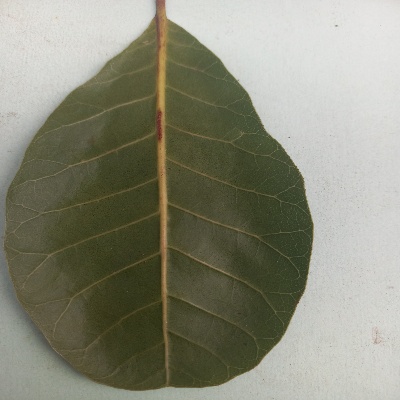
Crop: Cashew
Condition: healthy